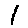
Label: 1